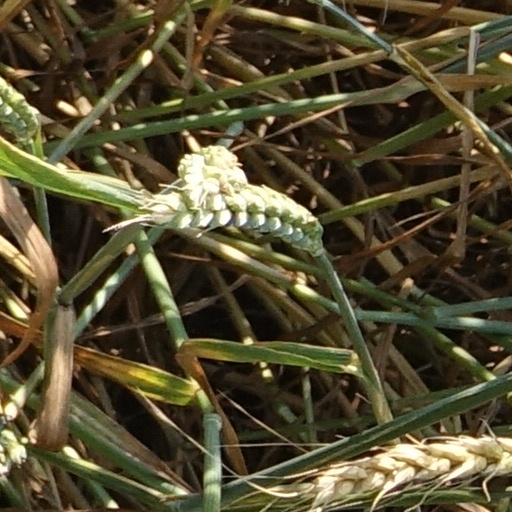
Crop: wheat